Bob Andrews (keyboardist)

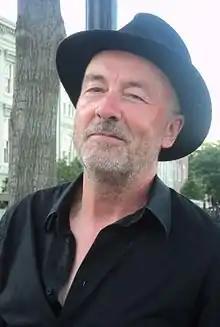
Andrews in New Orleans, 2013

The band Brinsley Schwarz came to be known by a wider public audience as the musicians central to a giant publicity stunt involving flying 120 British journalists to New York's famed Fillmore East to watch their show. The stunt turned into a disaster and left the band in debt, but it galvanised them together, and moving to a large house in the outskirts of London, they added a fifth member, and toured continuously throughout the early seventies, including playing many free shows for good and sometimes dubious causes and supporting Paul McCartney and Wings on the Red Rose Speedway tour.